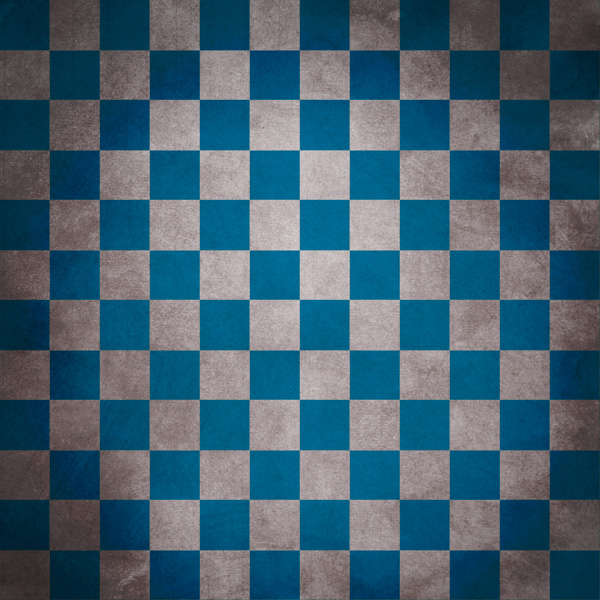
Texture: chequered